Camillo Finocchiaro Aprile

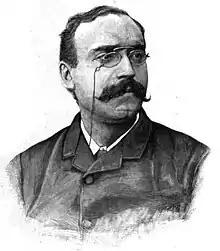

Camillo Finocchiaro Aprile (1851–1916) was an Italian jurist and politician. He held several cabinet posts and was a long-term member of the Italian Parliament.